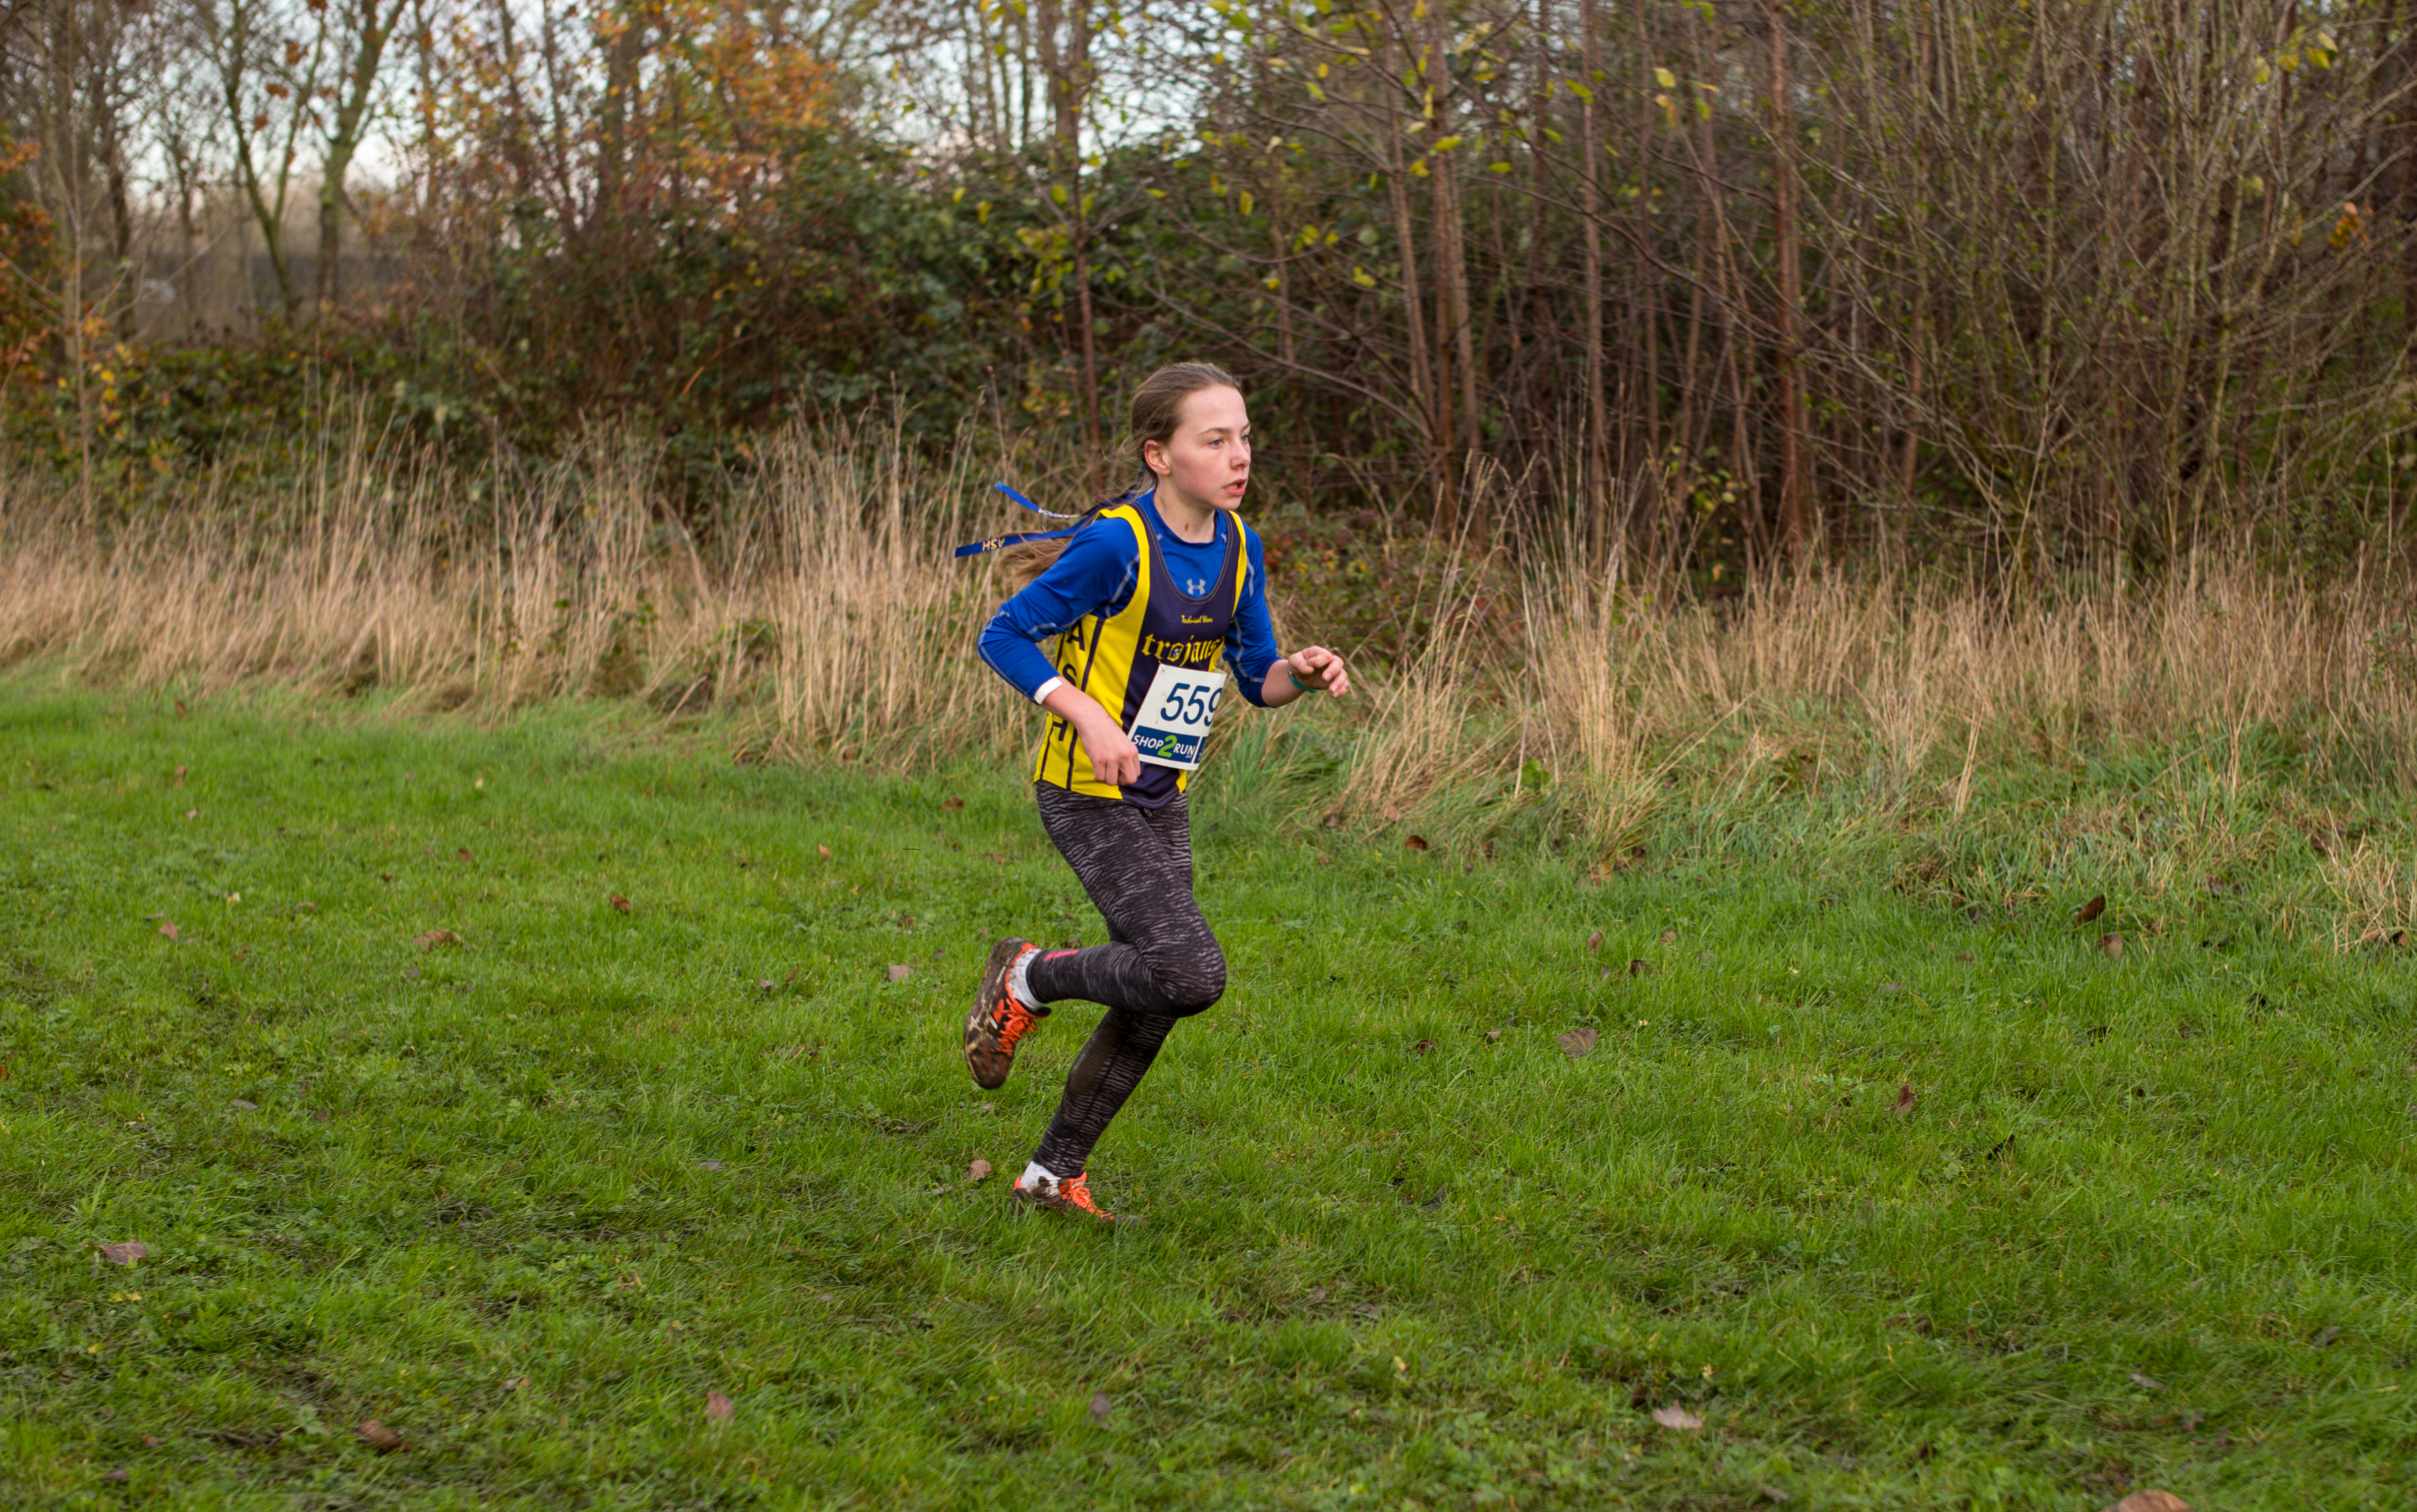
person, trail, meadow, running, recreation, sports, endurance, physical exercise, orienteering, human action, endurance sports, ultramarathon, duathlon